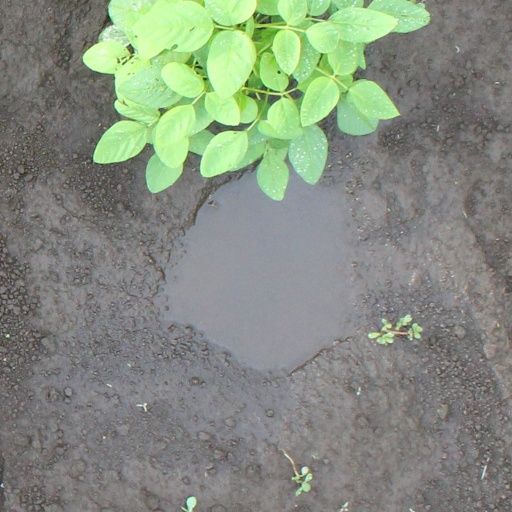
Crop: soybean